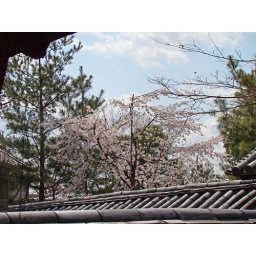
A cherry tree blooms behind the tiled roof of one of the buildings at Kodai-ji temple in Kyoto.